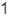
Number: 1